Peter McCracken (footballer, born 1869)

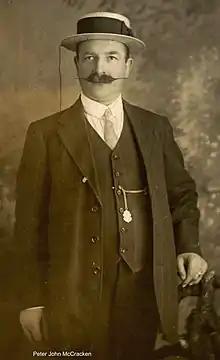
Peter McCracken in the early 1900s, pre WWI

Peter John McCracken (14 October 1869 – 1948) was a Scottish footballer who played in the Football League for Chesterfield Town, Middlesbrough and Nottingham Forest.